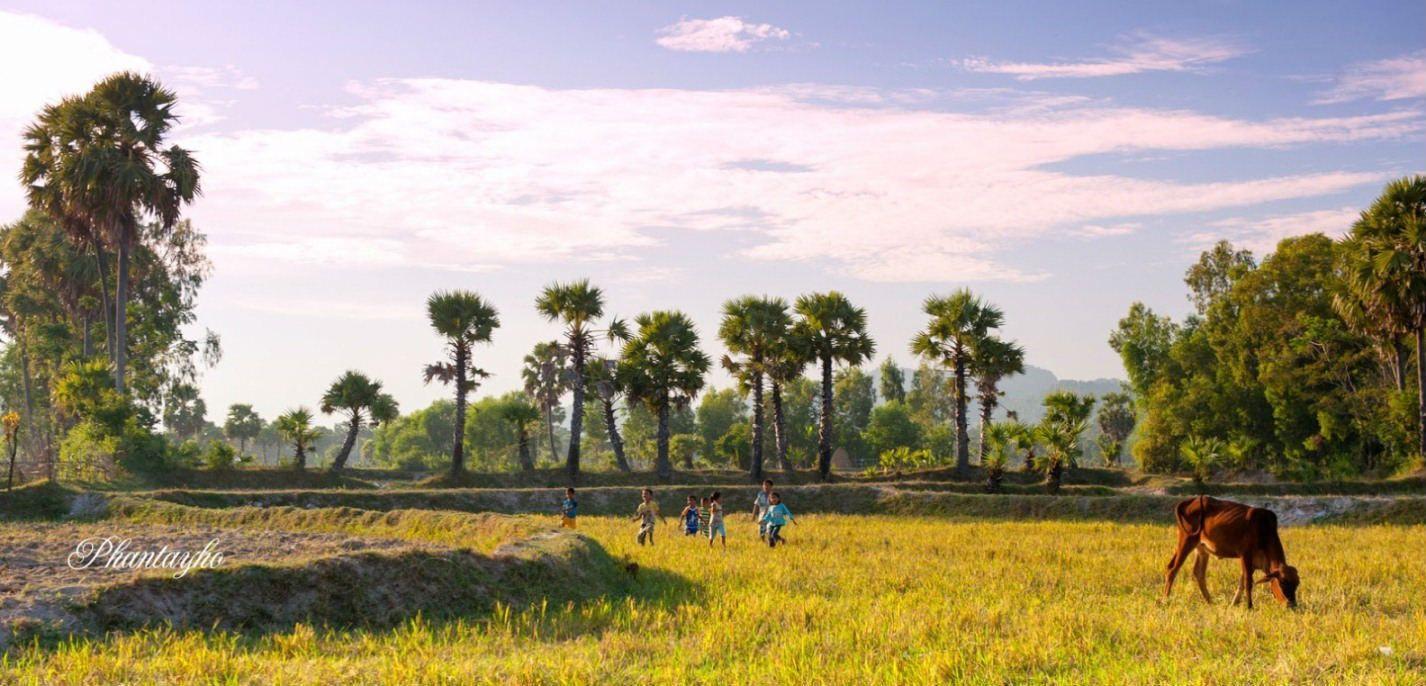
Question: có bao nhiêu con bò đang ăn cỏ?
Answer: có một con bò đang ăn cỏ